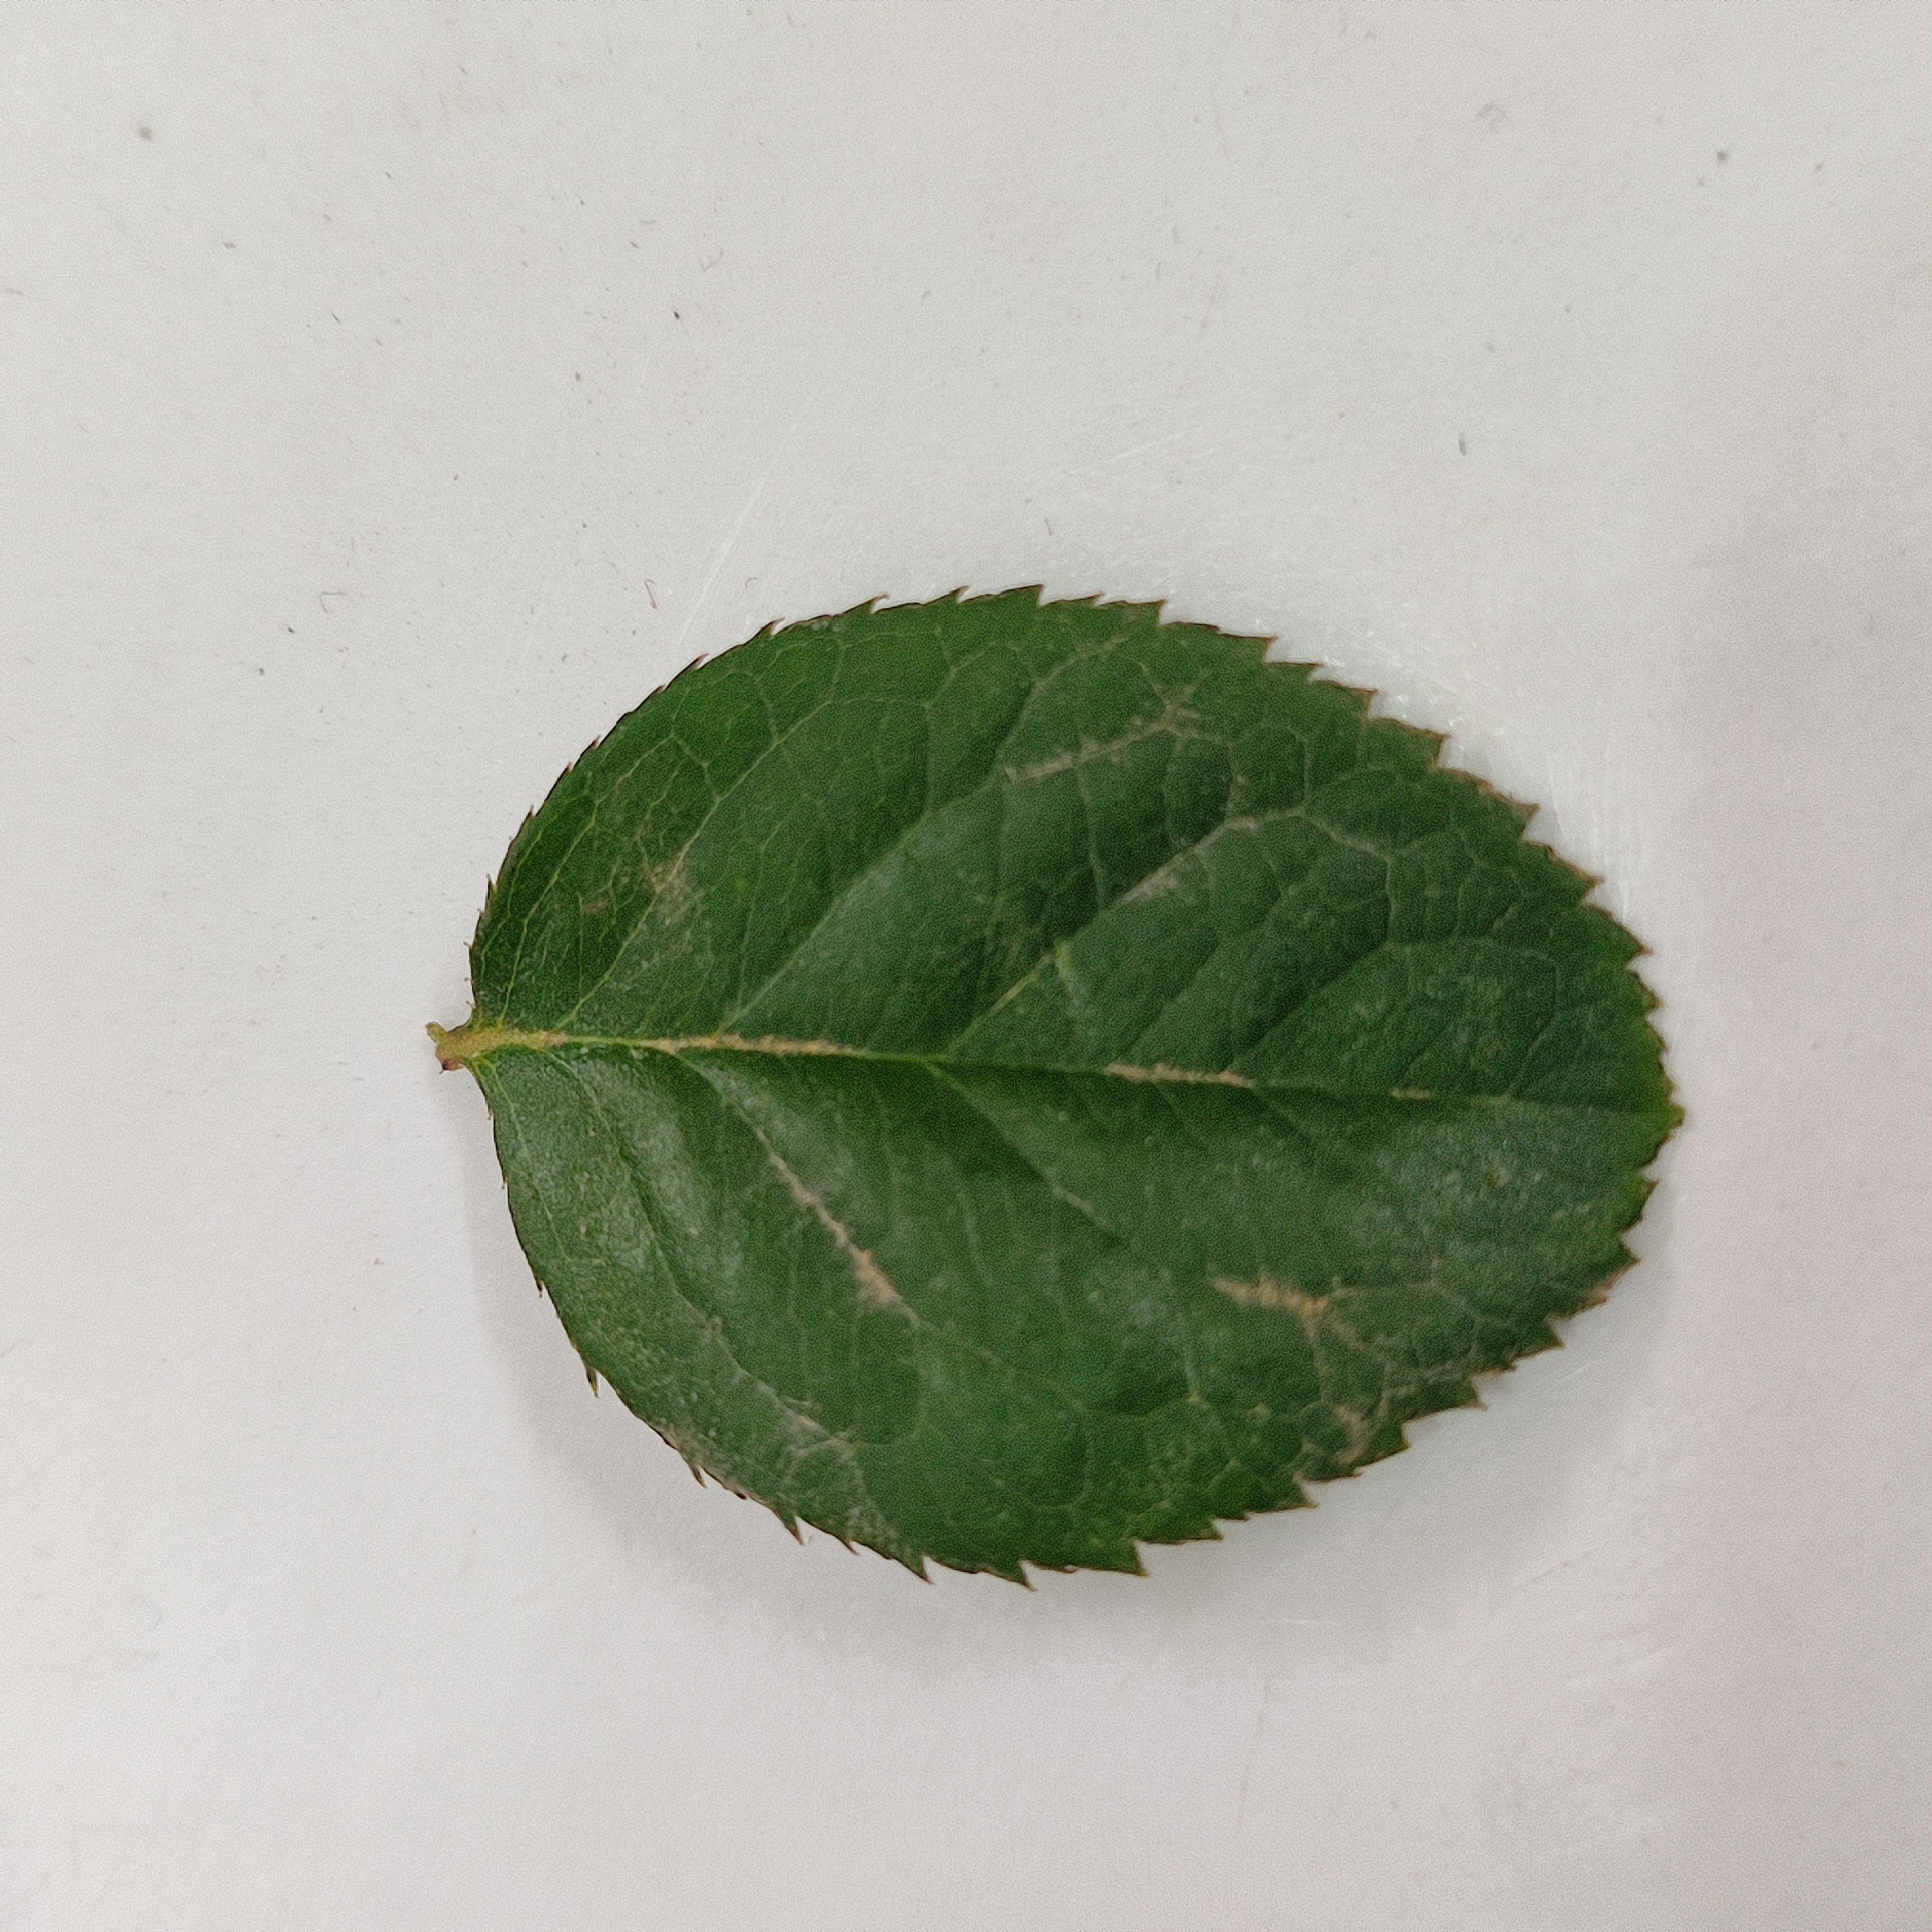
Label: Healthy Leaf